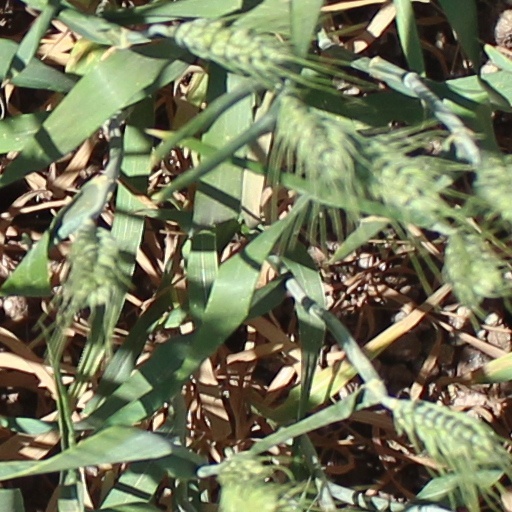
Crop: wheat